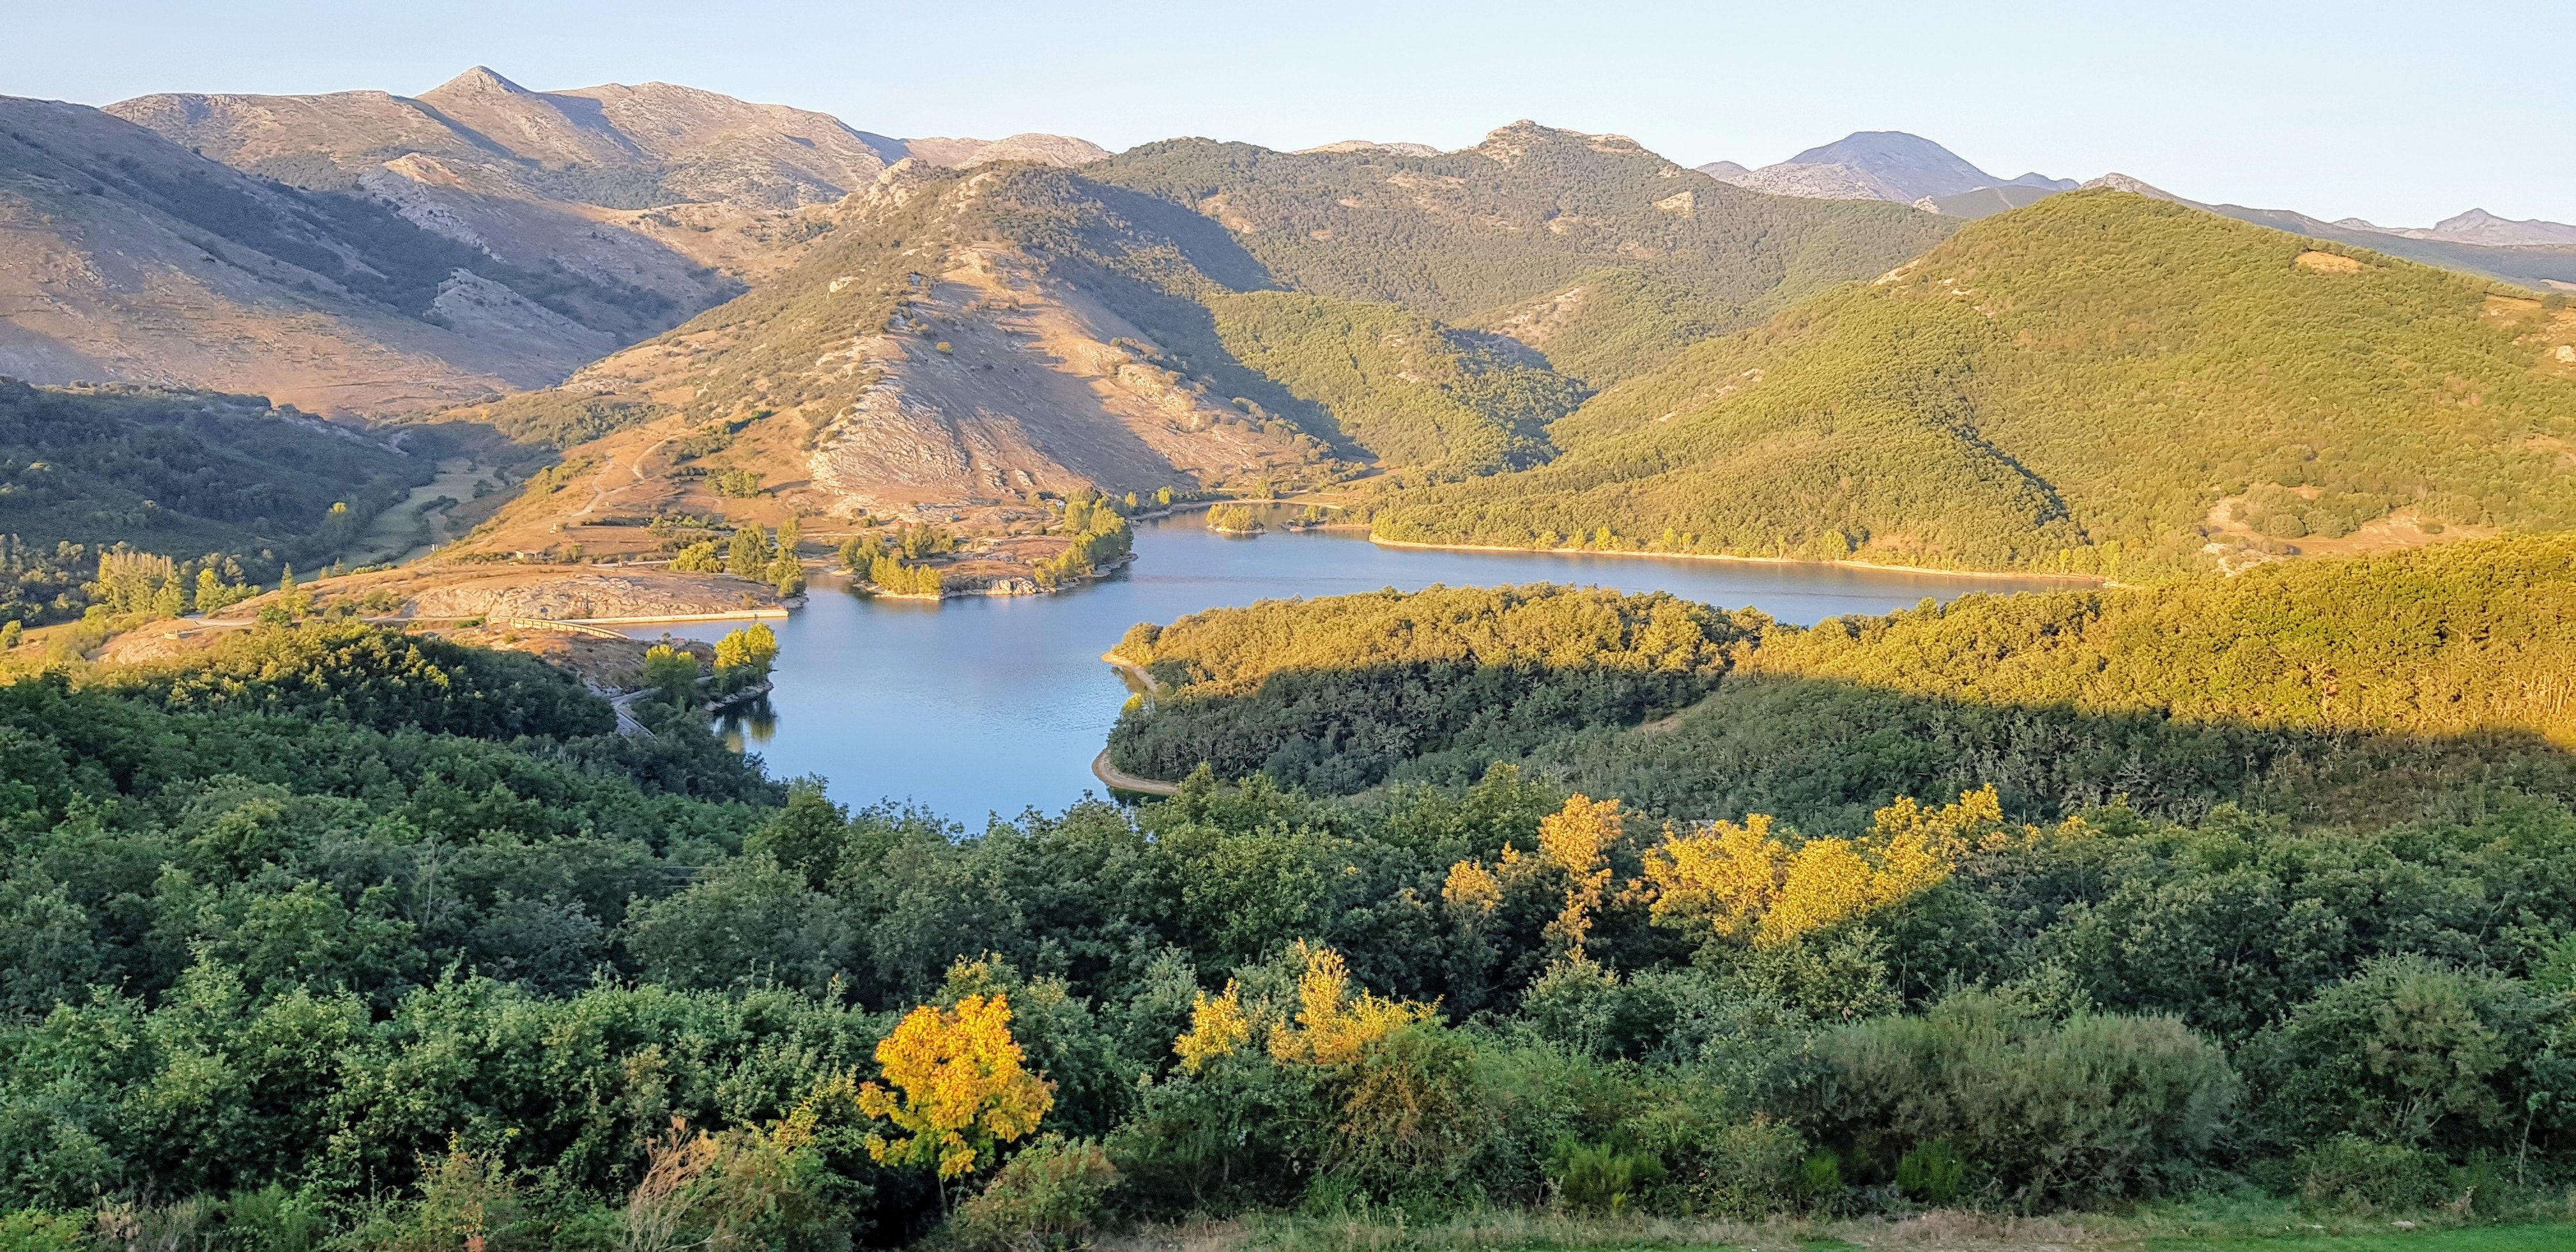
nature, highland, nature reserve, wilderness, ecosystem, tarn, vegetation, mount scenery, lake, national park, mountain, leaf, fell, reservoir, loch, bank, hill station, hill, biome, valley, escarpment, depression, temperate broadleaf and mixed forest, lake district, landscape, national trust for places of historic interest or natural beauty, tree, riparian zone, shrubland, ecoregion, mountain range, state park, meadow, maar, river, plateau, mountain pass, grassland, autumn